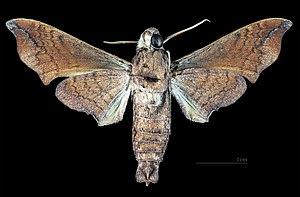
Perigonia pallida est une espèce d'insectes lépidoptères appartenant à la famille des Sphingidae, à la sous-famille des Macroglossinae et au genre Perigonia.